Association football card

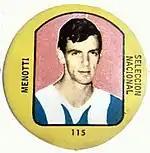
Circular shaped cards were very common and popular in Argentina. César Menotti is depicted on this "Deportito" card, 1963

In Spain, the first collection released by Panini was the 1974 World Cup album. The Spanish market introduced digital collections when Stampii, an internet company established in 2009, released one year later its first set of digital trading cards. Collectors were allowed to acquire sets or share their collections only through the web.